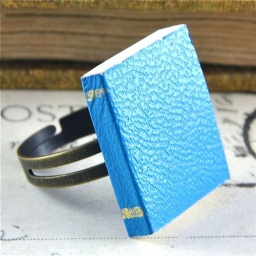
Blue and bronze book ring with real paper pages! Available in blue, red, brown and green.